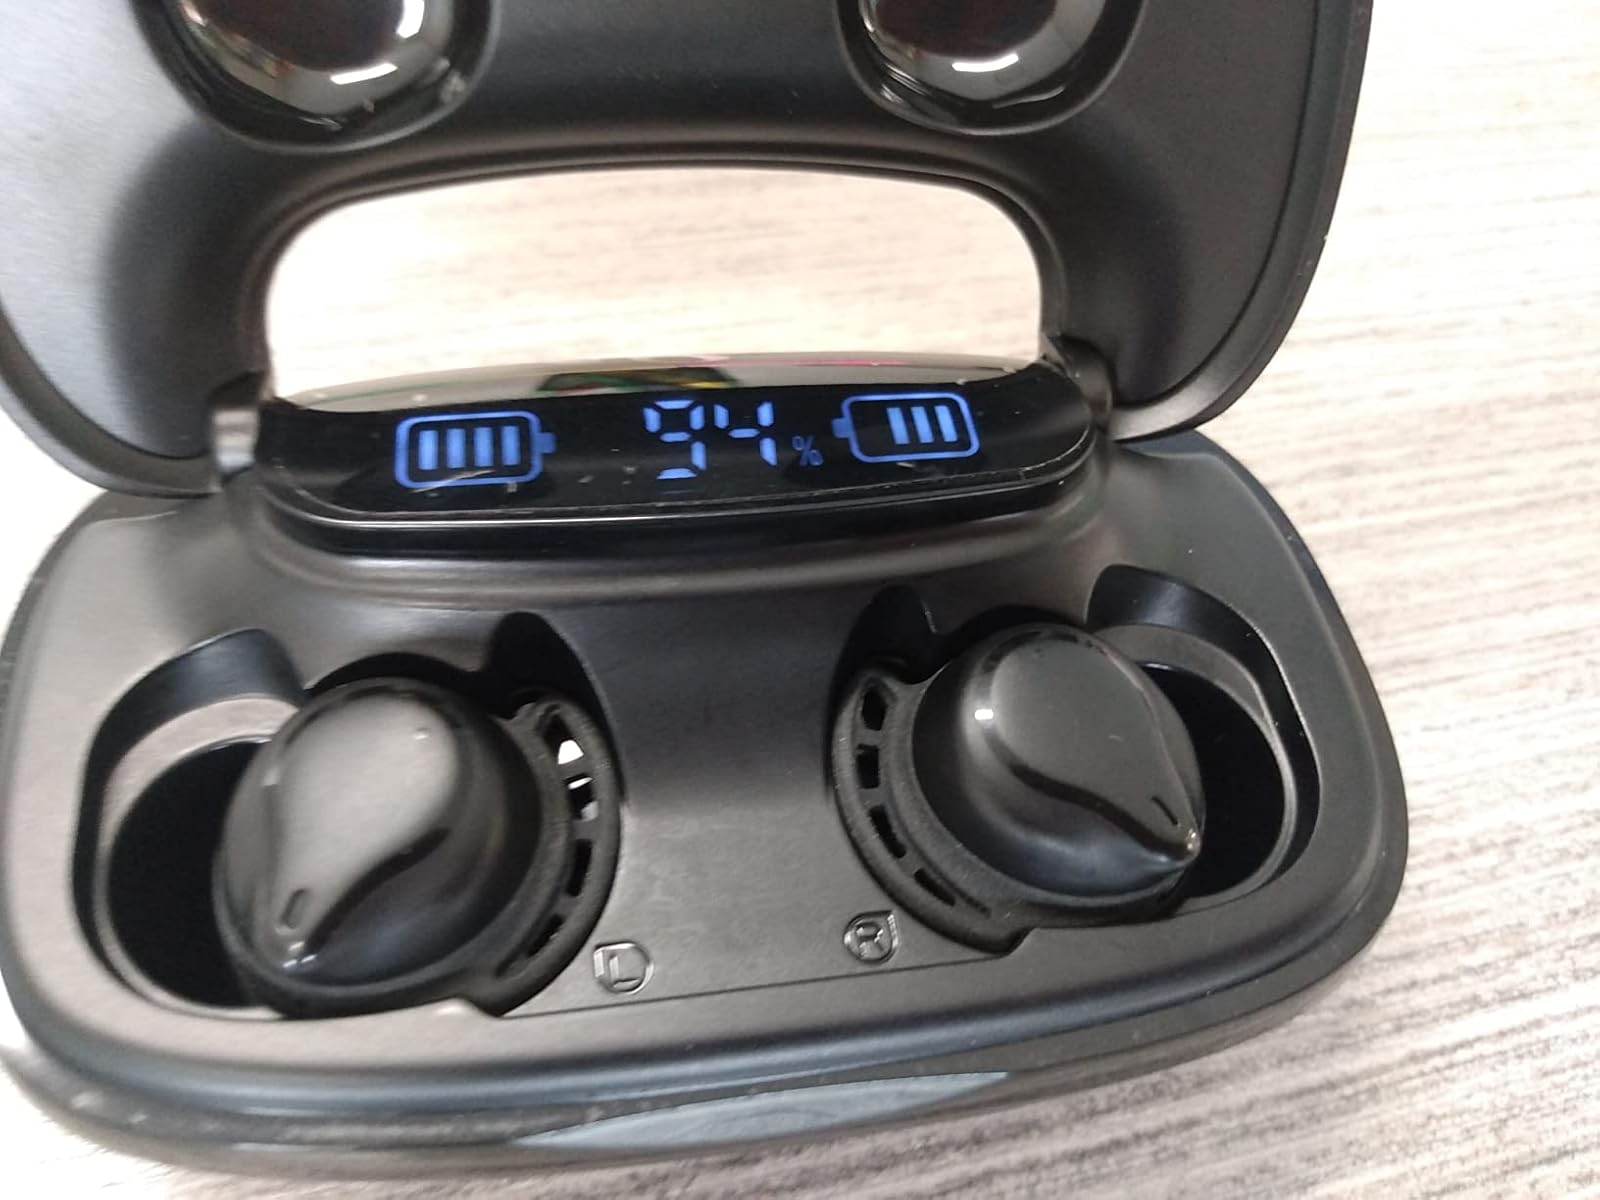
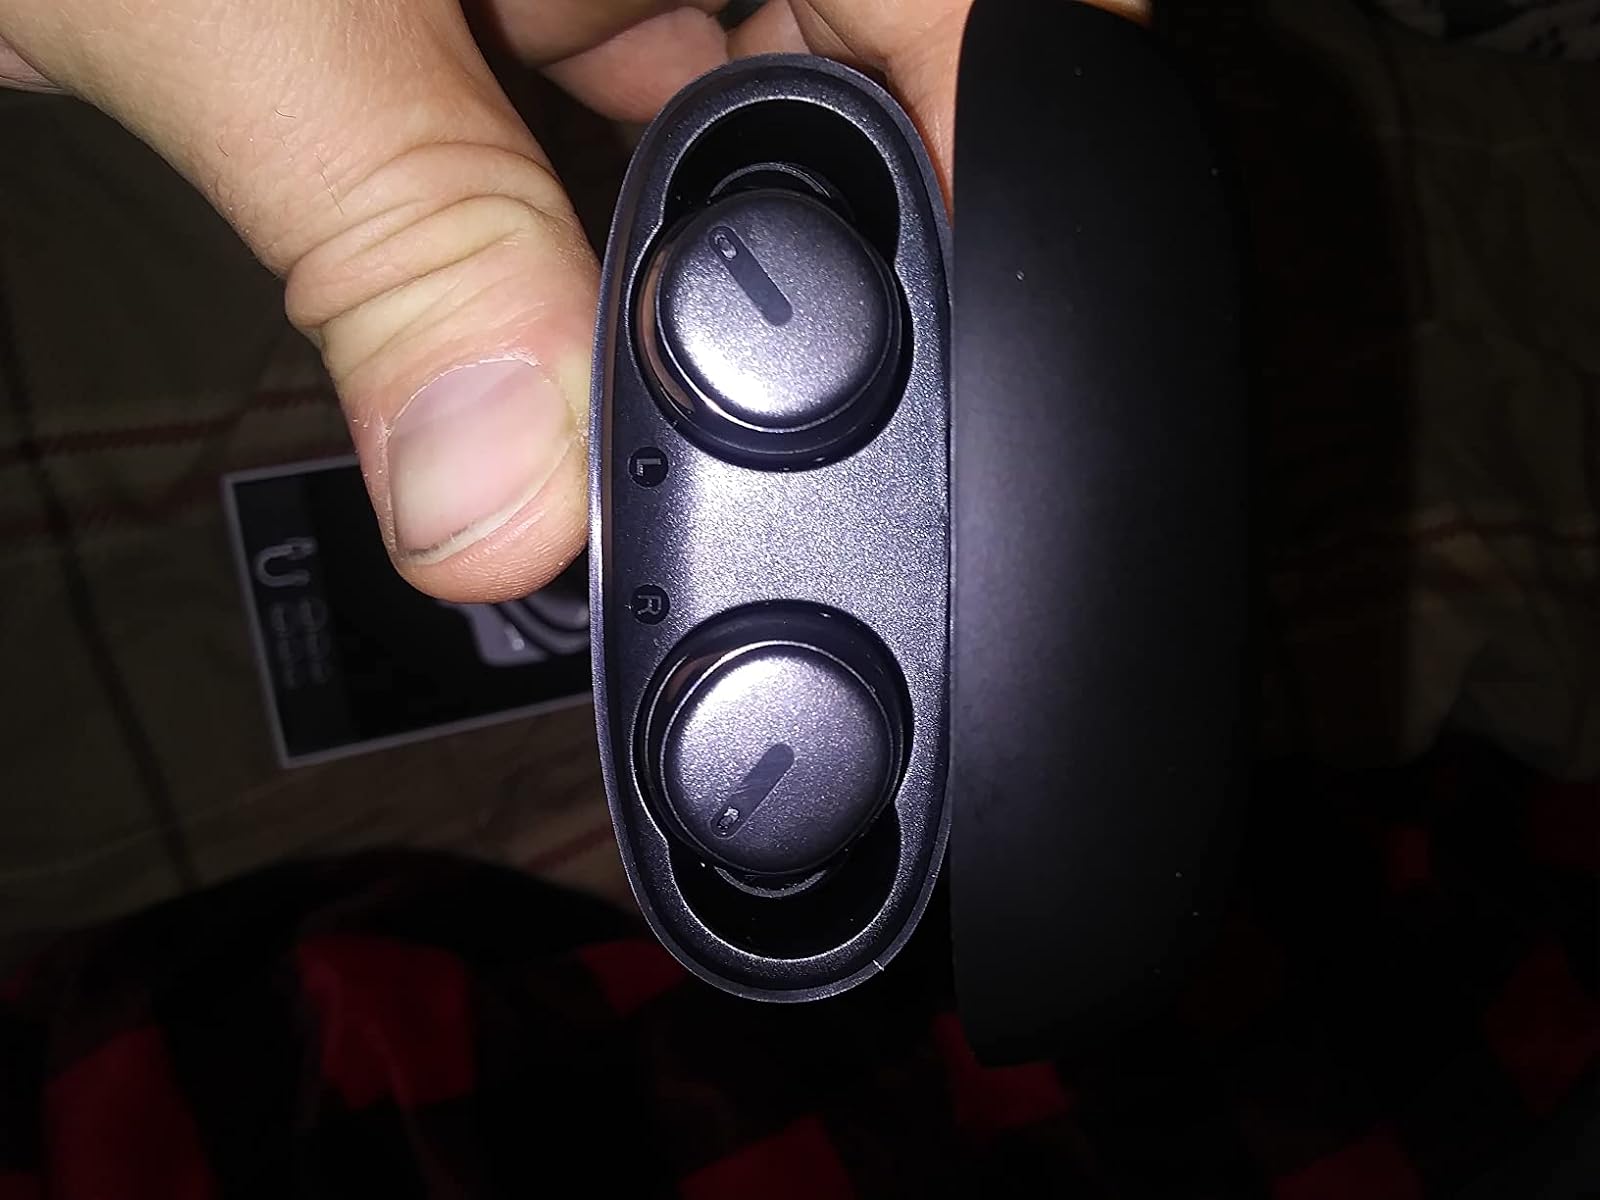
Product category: earbuds
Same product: no